Star Gazers

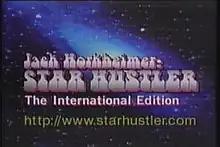
Title screen for "Jack Horkheimer: Star Hustler", showing the starhustler.com URL before the name change in 1997

Star Gazers (formerly known as Jack Horkheimer: Star Hustler and later Jack Horkheimer: Star Gazer) is a short astronomy show on American public television previously hosted by Jack Horkheimer, executive director of the Miami Space Transit Planetarium. After his death in 2010, a series of guest astronomers hosted until 2011, when Dean Regas, James Albury, and Marlene Hidalgo became permanent co-hosts. In 2019, Dean Regas and James Albury stepped down from the program and were replaced by Trace Dominguez. On the weekly program, the host informs the viewer of significant astronomical events for the upcoming week, including key constellations, stars and planets, lunar eclipses and conjunctions, as well as historical and scientific information about these events.